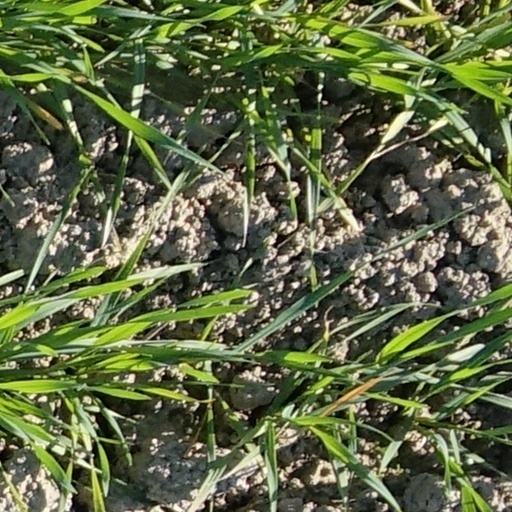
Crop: wheat